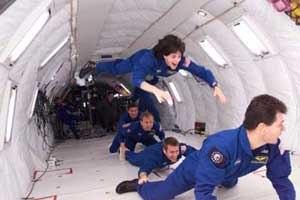
L'impesanteur ou apesanteur est l'état d'un système dans lequel aucune accélération, causée par la gravitation ou toute autre force, ne peut être mesurée par un observateur dans le système en question. Cela inclut les situations de chute libre, mais aussi les situations où le système est suffisamment éloigné de toute source de gravité pour que celle-ci puisse être négligée. Cette situation se traduit par une absence de poids.